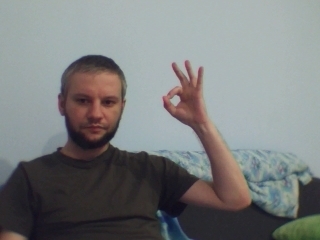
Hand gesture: ok